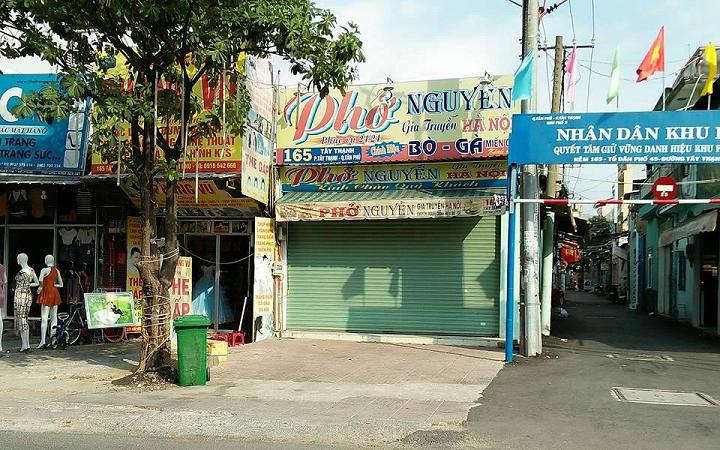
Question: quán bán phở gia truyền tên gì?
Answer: quán phở nguyễn